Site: brandenburg
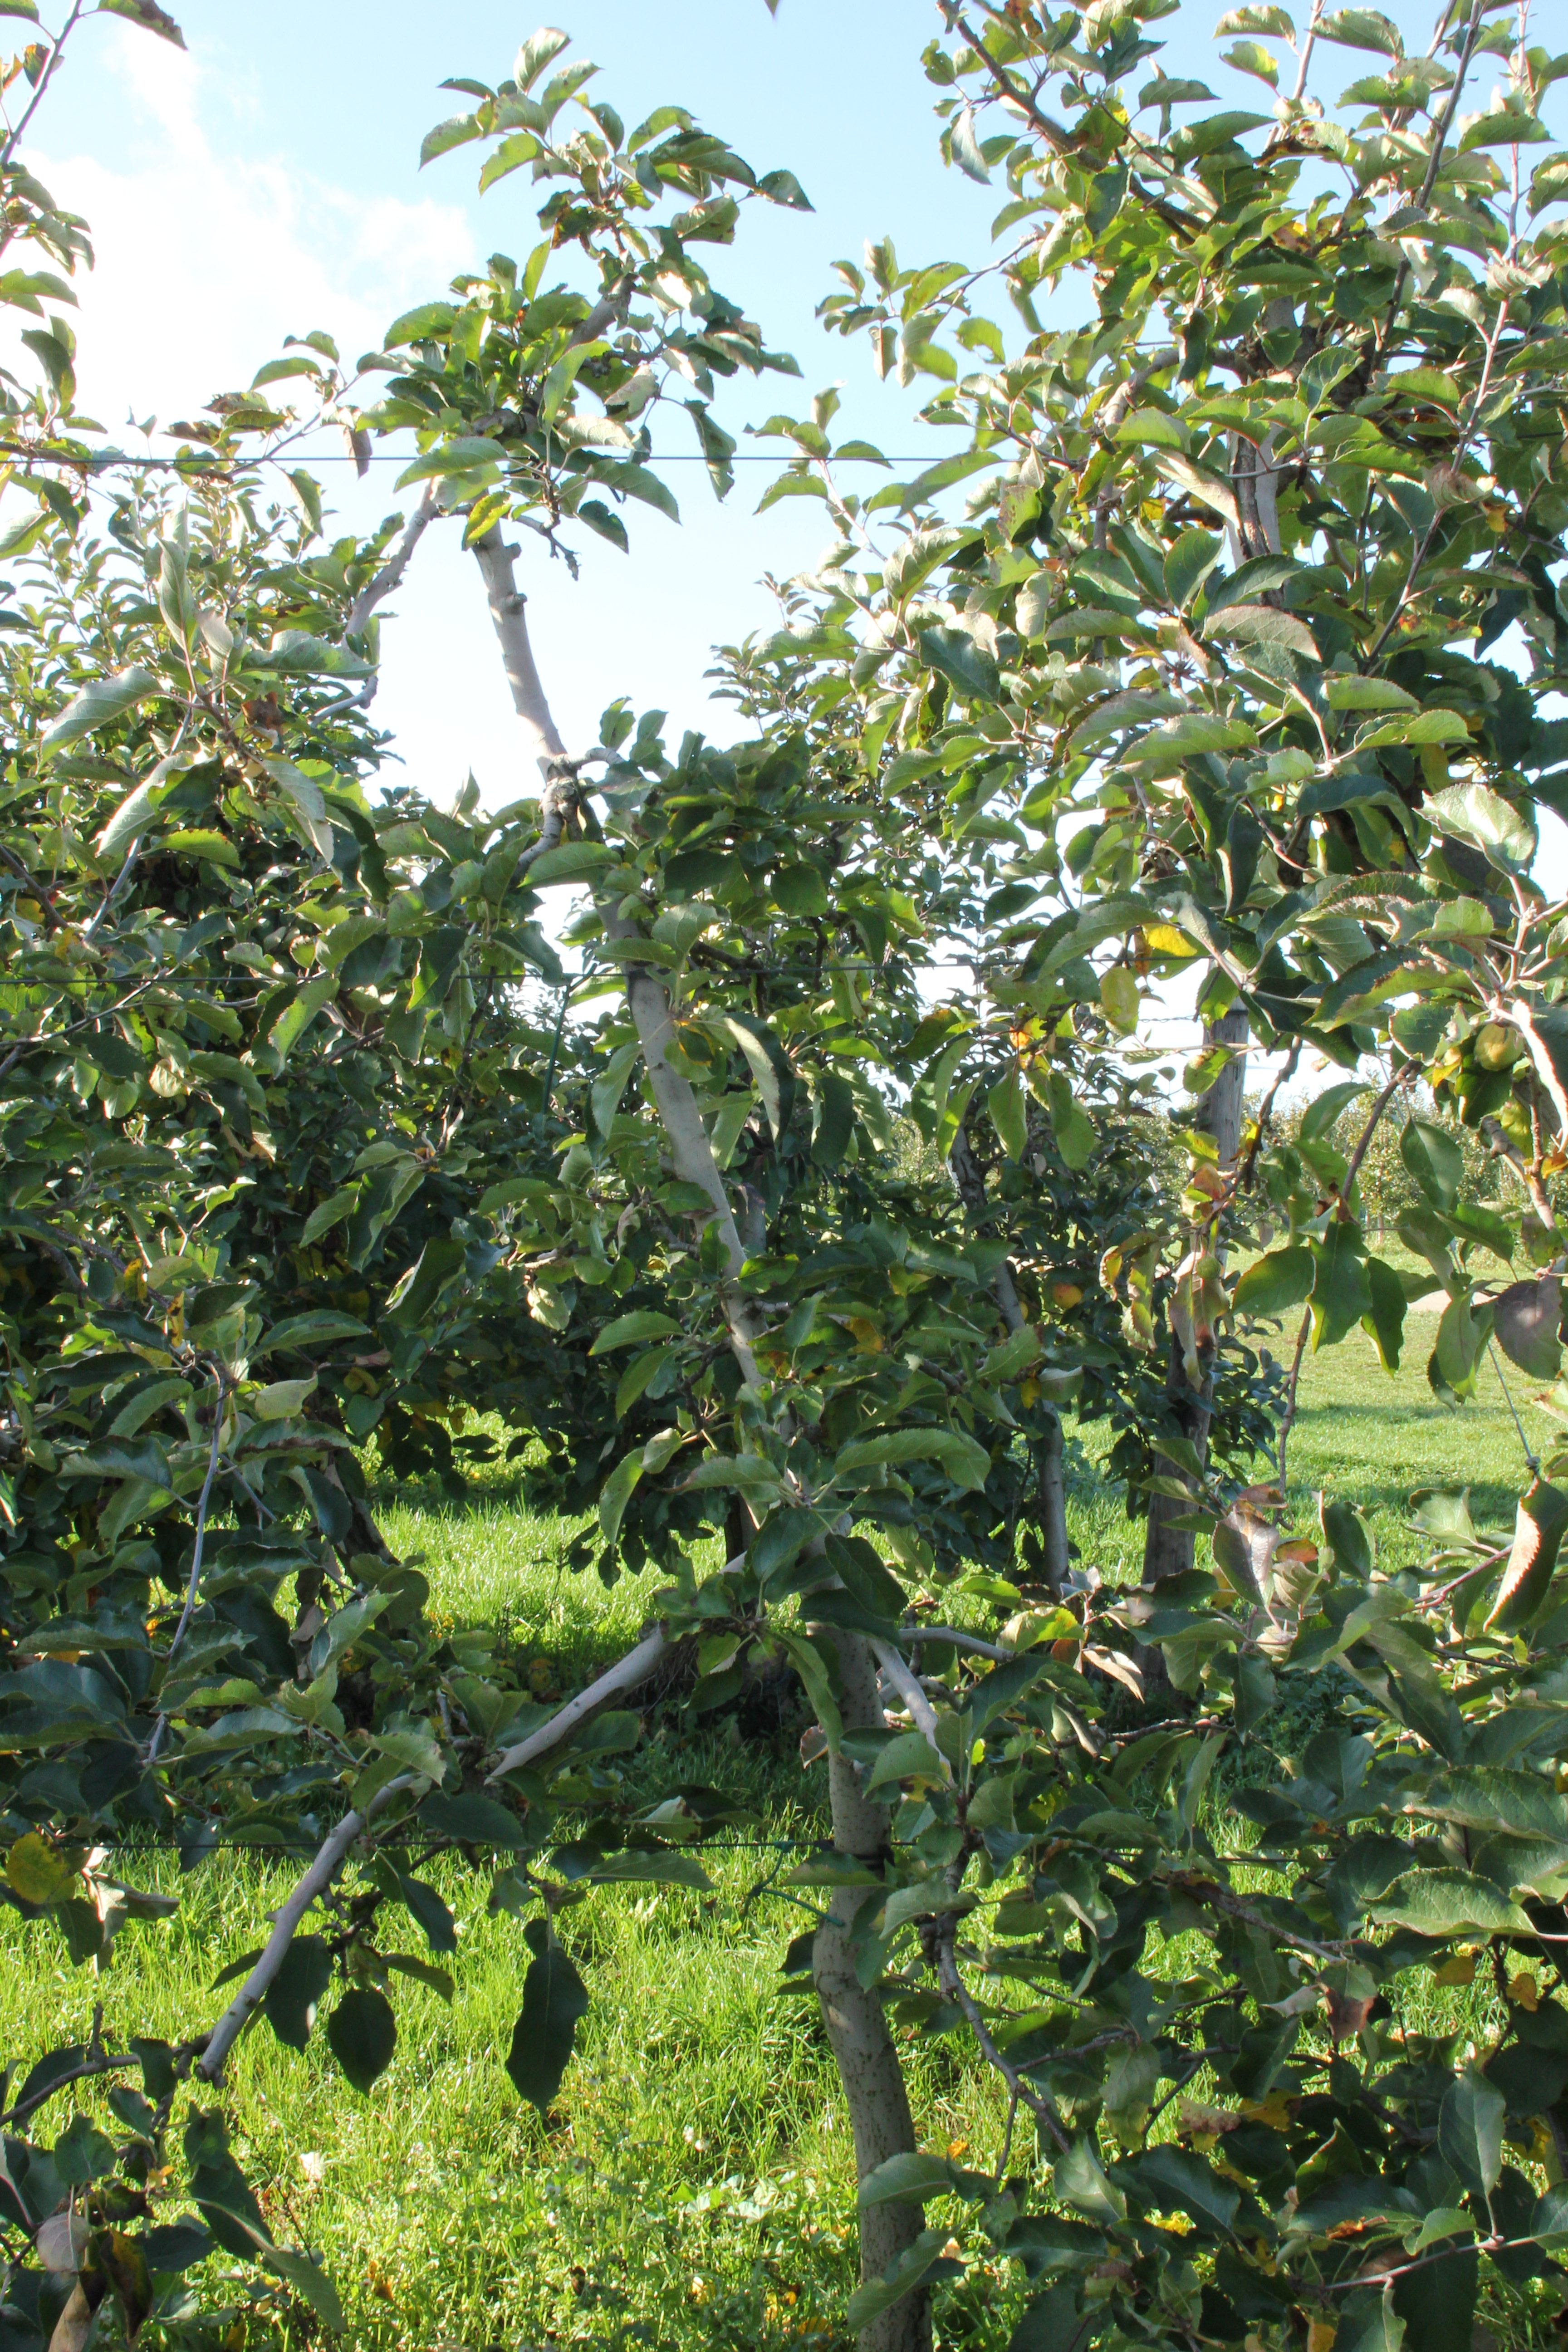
Growth stage (BBCH 91): Senescence, beginning of dormancy